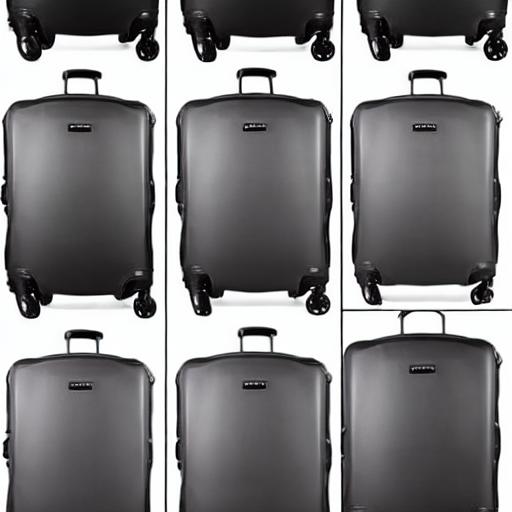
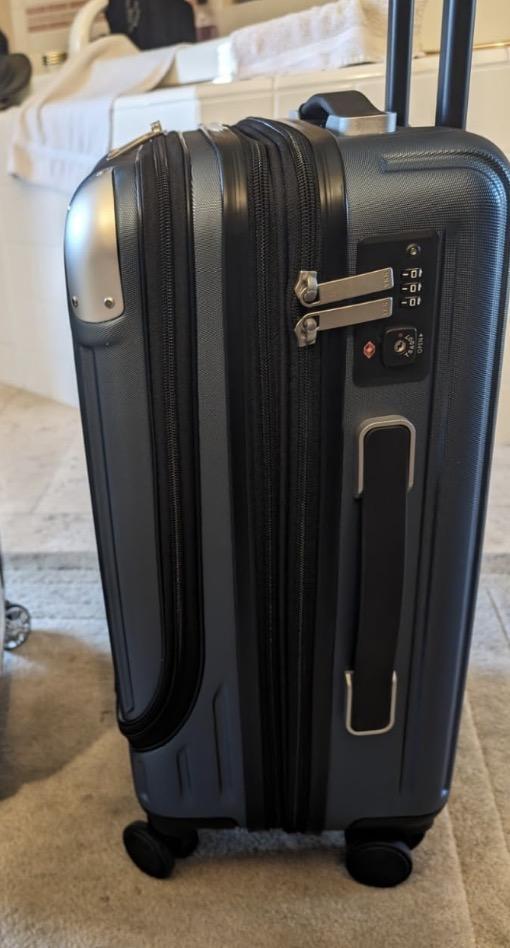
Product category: items_tea
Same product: no